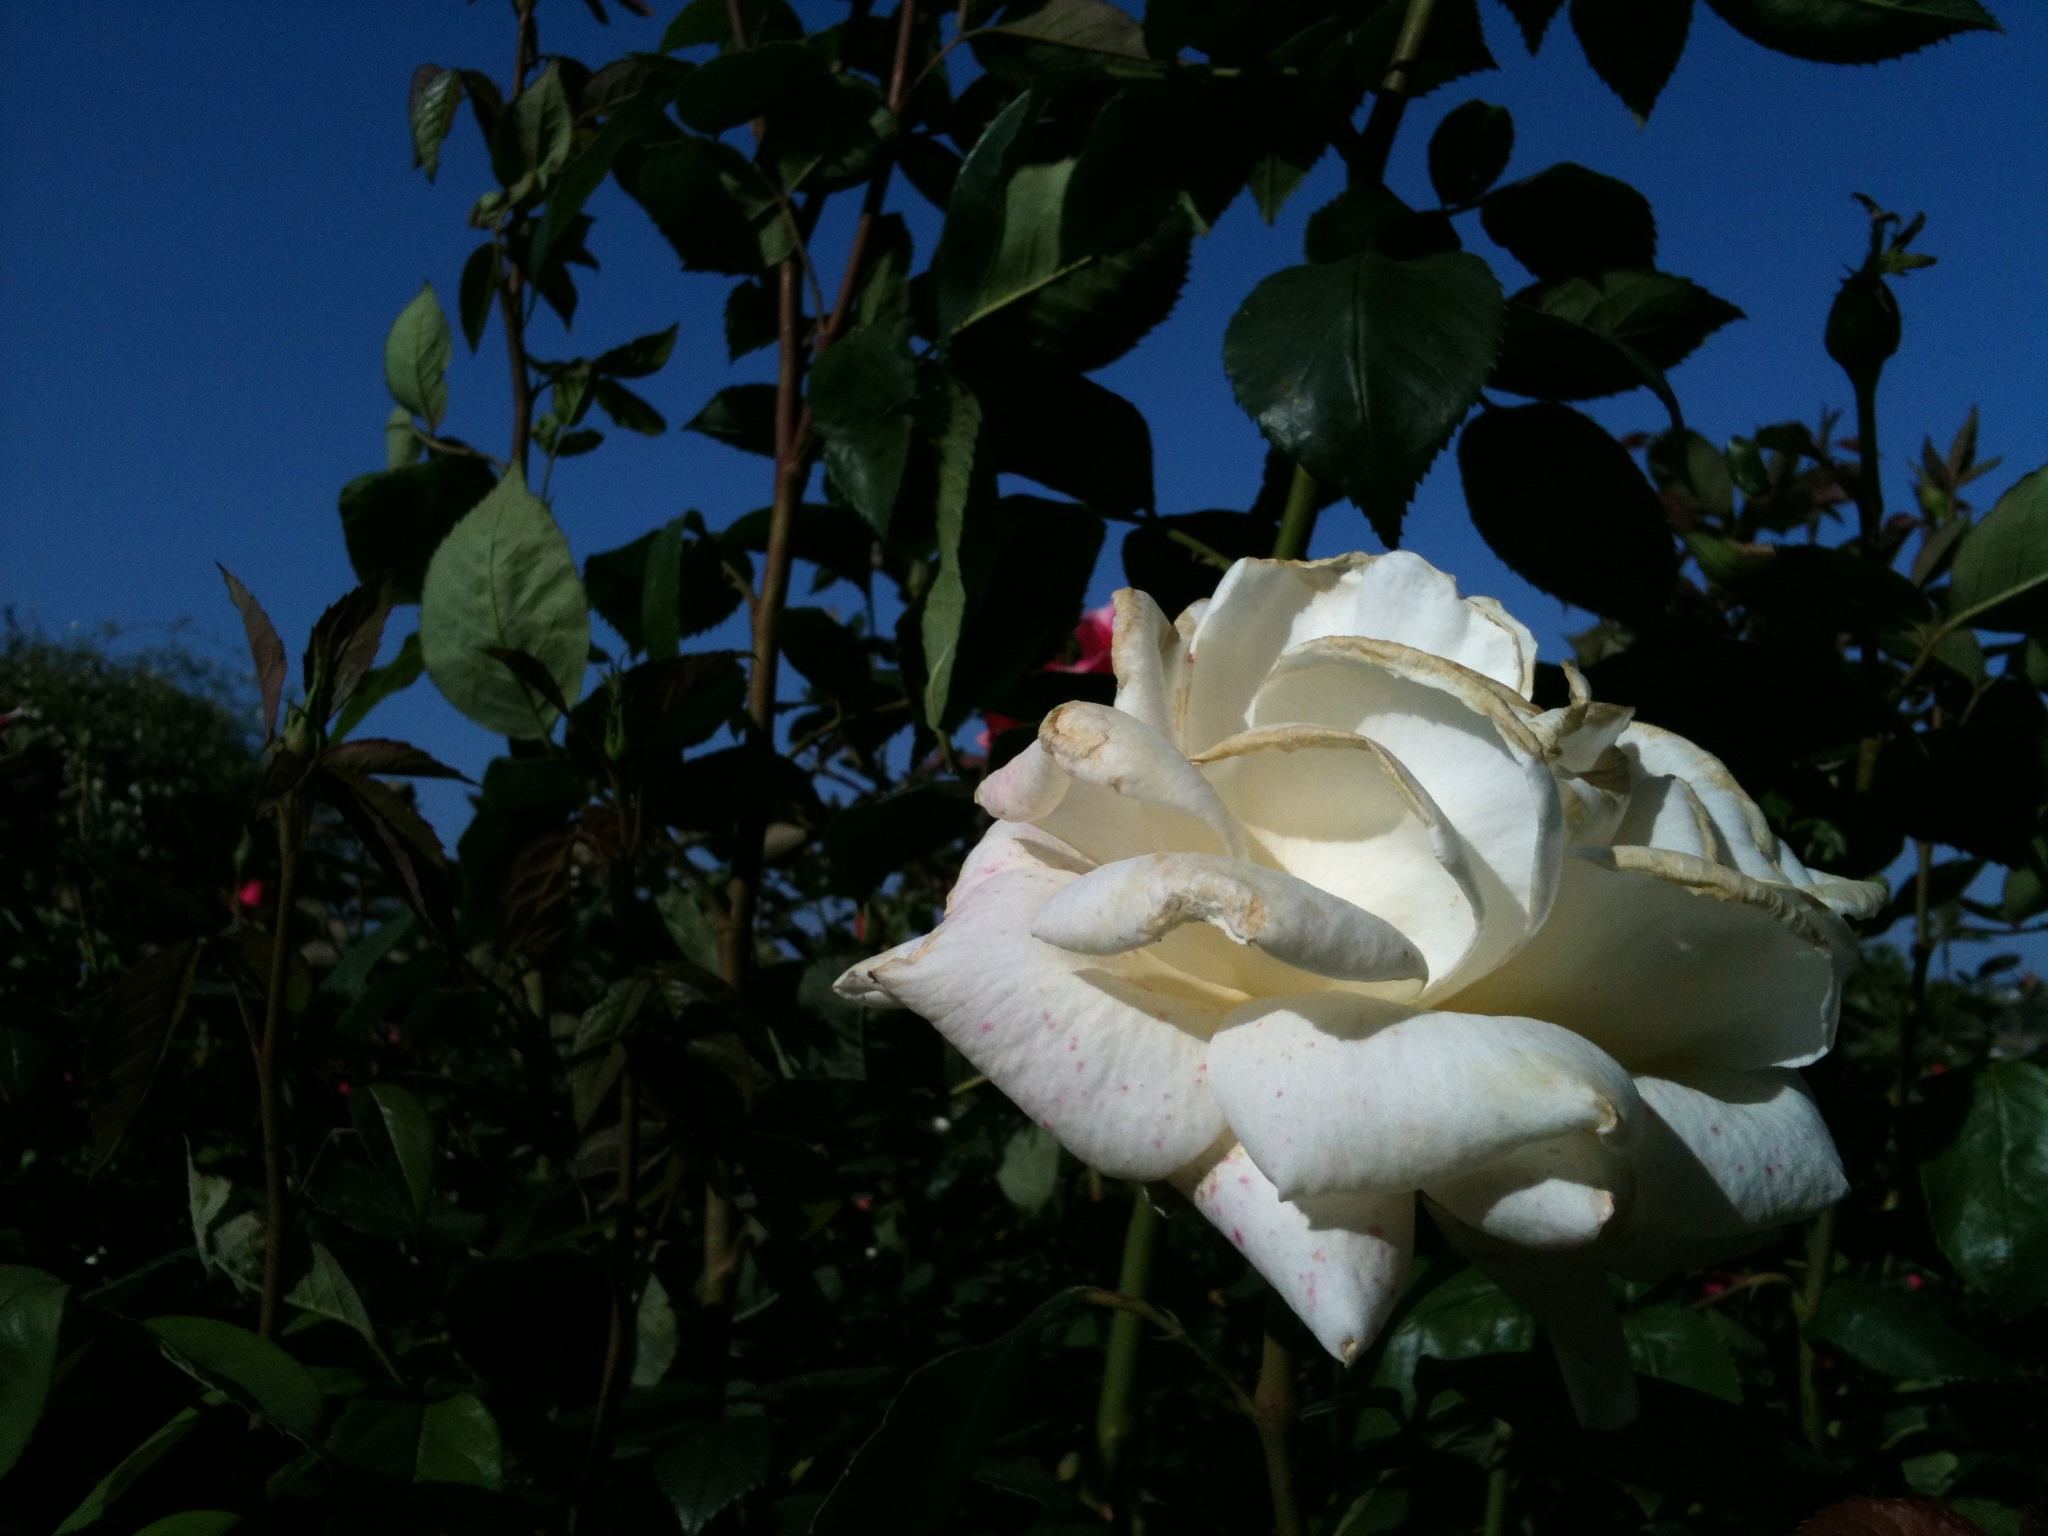
nature, plant, sky, white, sunlight, leaf, flower, petal, wild, rose, green, botany, blooming, blue, flora, plants, flowers, roses, leaves, leafy, gardening, petals, decorative, stems, shrub, bright, blossoms, fleurs, gardens, ornamental, blooms, flowering, flowering plant, rose family, land plant, rose gardens